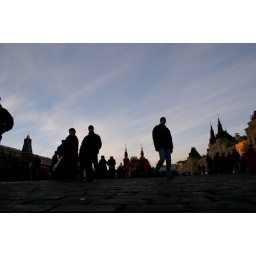
Photo shot from the ground looking up towards the sky on a cold winters day. On Red Square in Moscow